Wilmington massacre

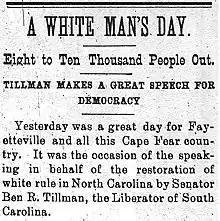
Newspaper snippet. Reads as follows: A WHITE MAN'S DAY. Eight to Ten Thousand People Out. Tillman makes a great speech for democracy. Yesterday was a great day for Fayetteville and all this Cape Fear community. It was the occasion of the speaking in behalf of the restoration of white rule in North Carolina by Senator Ben R. Tillman, the Liberator of South Carolina.

As the fall of 1898 approached, George Rountree, Francis Winston, and attorneys William B. McCoy, Iredell Meares, John D. Bellamy and other prominent Democrats organized white supremacist clubs, as branches of the White Government Union. The clubs demanded that every white man in Wilmington join them.